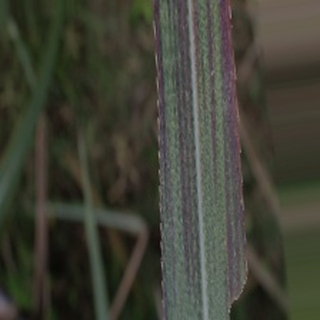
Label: sugarcane_bacterial_blight